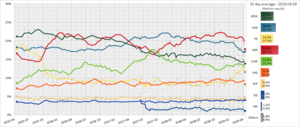
Les élections législatives finlandaises de 2019 se tiennent le 14 avril 2019, afin d'élire les 200 députés de la 38ᵉ législature du parlement finlandais, l'Eduskunta.